Il pastor fido (Handel)

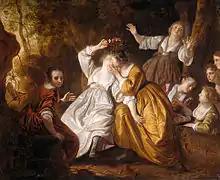
Amarillis Crowning Mirtillo

In the sacred grove outside the temple of Diana, the lovesick Dorinda hears her Silvio coming with his fellow hunters and hides in the bushes to watch him. Silvio, seeing movement in the growth, thinks it is a deer and spears it, but he is sorry to find it is Dorinda, who is not dead but wounded. Silvio discovers he is overwhelmed with love with her after all and they vow to be one.